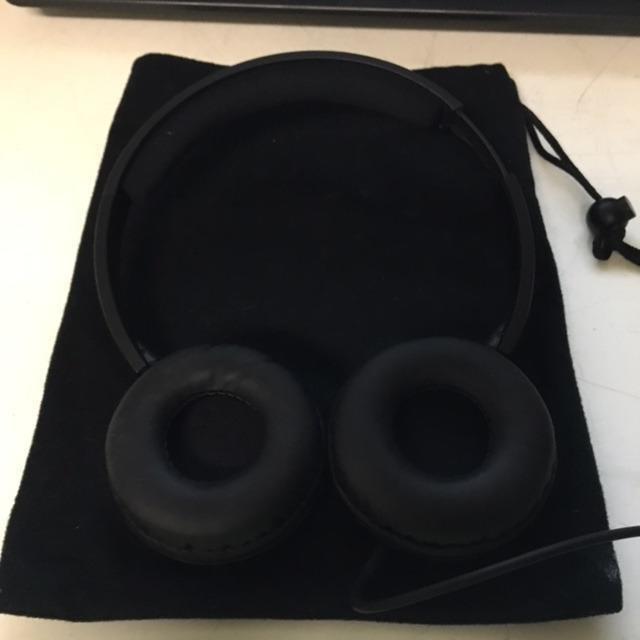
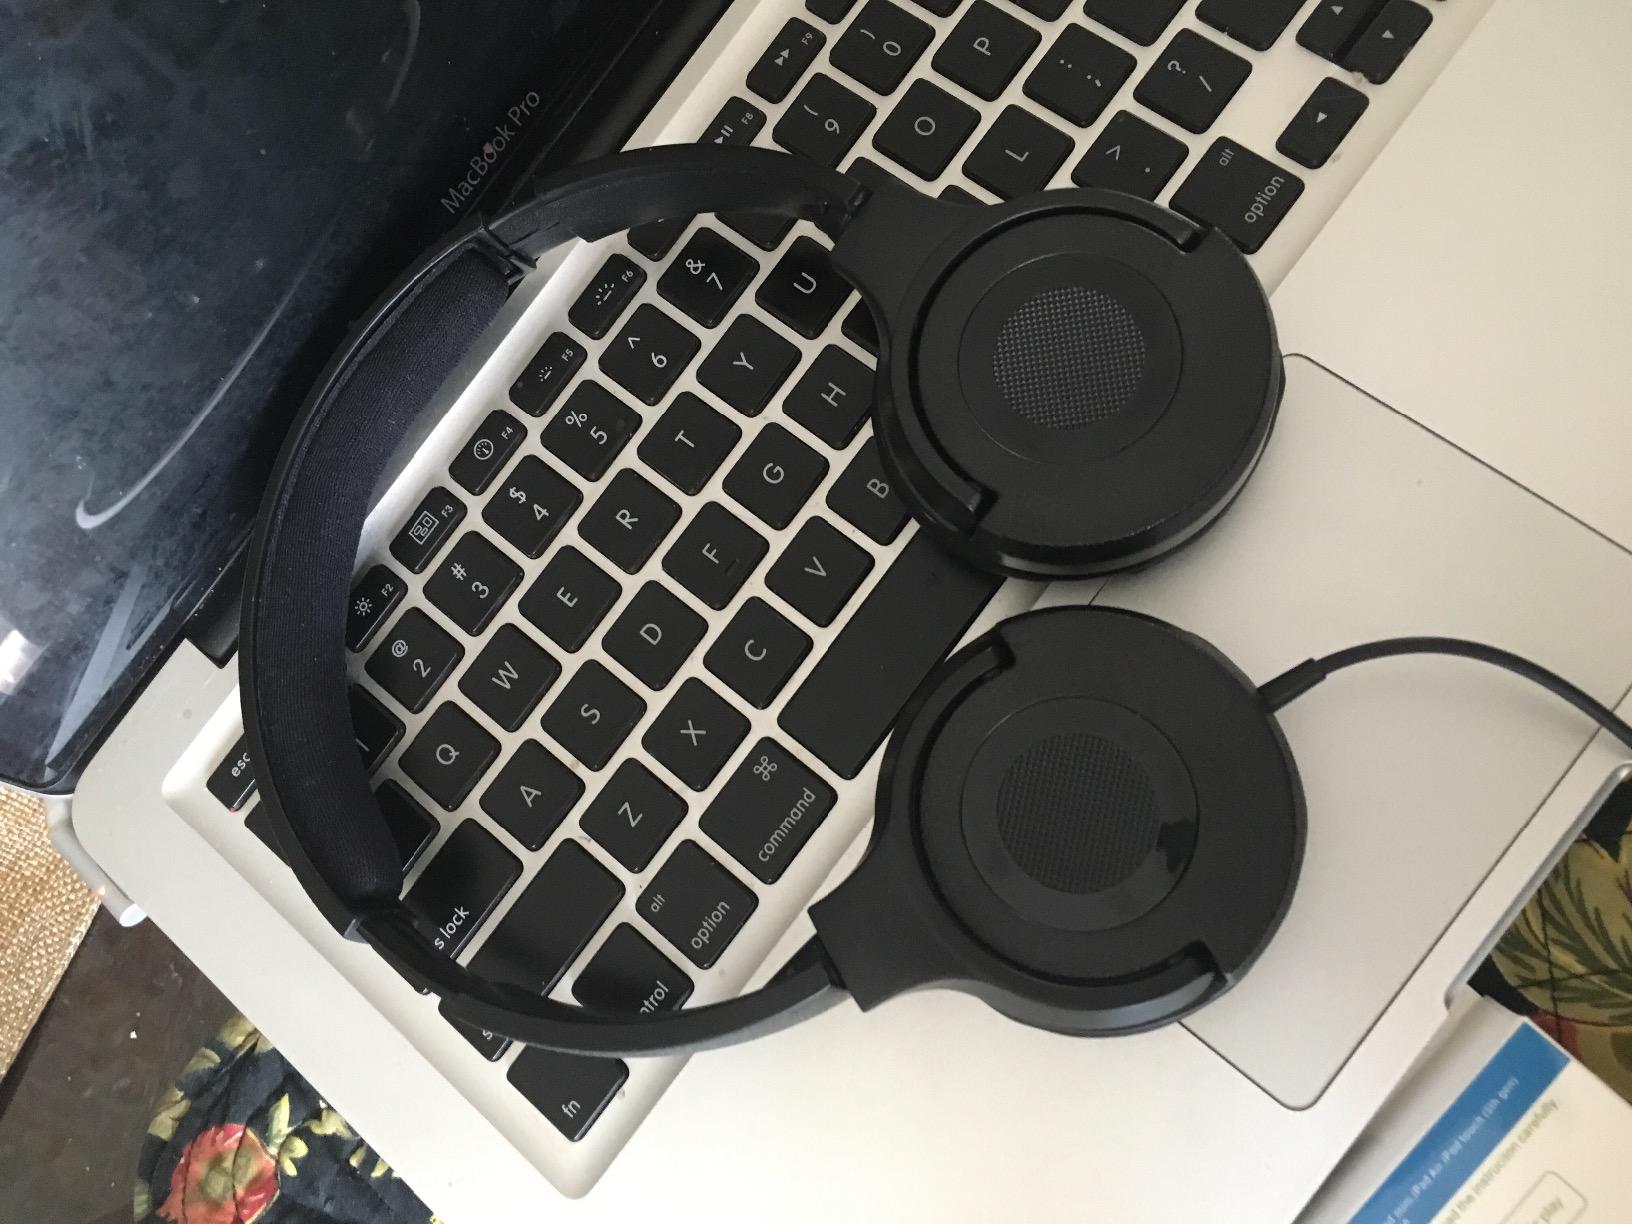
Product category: headphones
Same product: yes